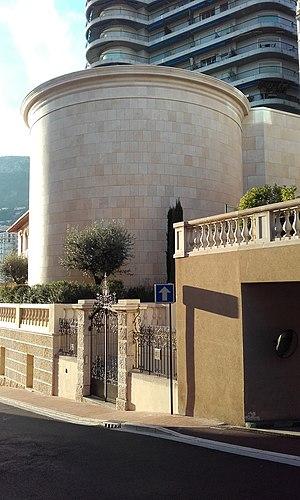
Principauté de Monaco. Nouvelle synagogue à l'angle de la rue du général Rampont (n°28) et de la rue du Fossé. Suite à la démolition de l’ancienne synagogue implantée dans la villa ""Esmeralda"", une nouvelle construction a été réalisée pour le compte de l’Association Culturelle Israélite Monégasque (ACIM). Il s'agit d'un bâtiment ""tour"" de quatre niveaux, d'une hauteur totale d'environ 12 mètres, réalisé en maîtrise d’ouvrage déléguée par le groupe J.B. Pastor &amp
La synagogue Edmond J. Safra est un édifice religieux juif situé 15 avenue de la Costa à Monaco. Elle est inaugurée en mars 2017 aux lieu et place de la précédente synagogue qui se trouvait dans la villa Esmeralda.
Cette page propose un inventaire du patrimoine juif du Sud-Est de la France, et de la Principauté de Monaco, classé par région, département et par lettre alphabétique de communes.